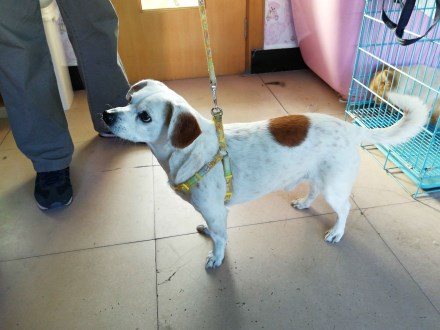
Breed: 3336-n000121-chinese_rural_dog